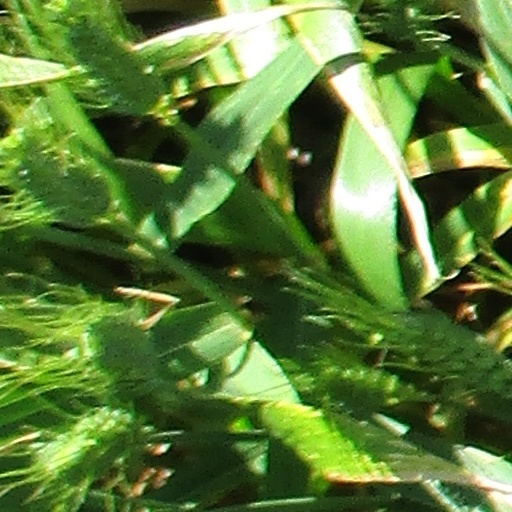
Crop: wheat